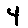
Label: 4